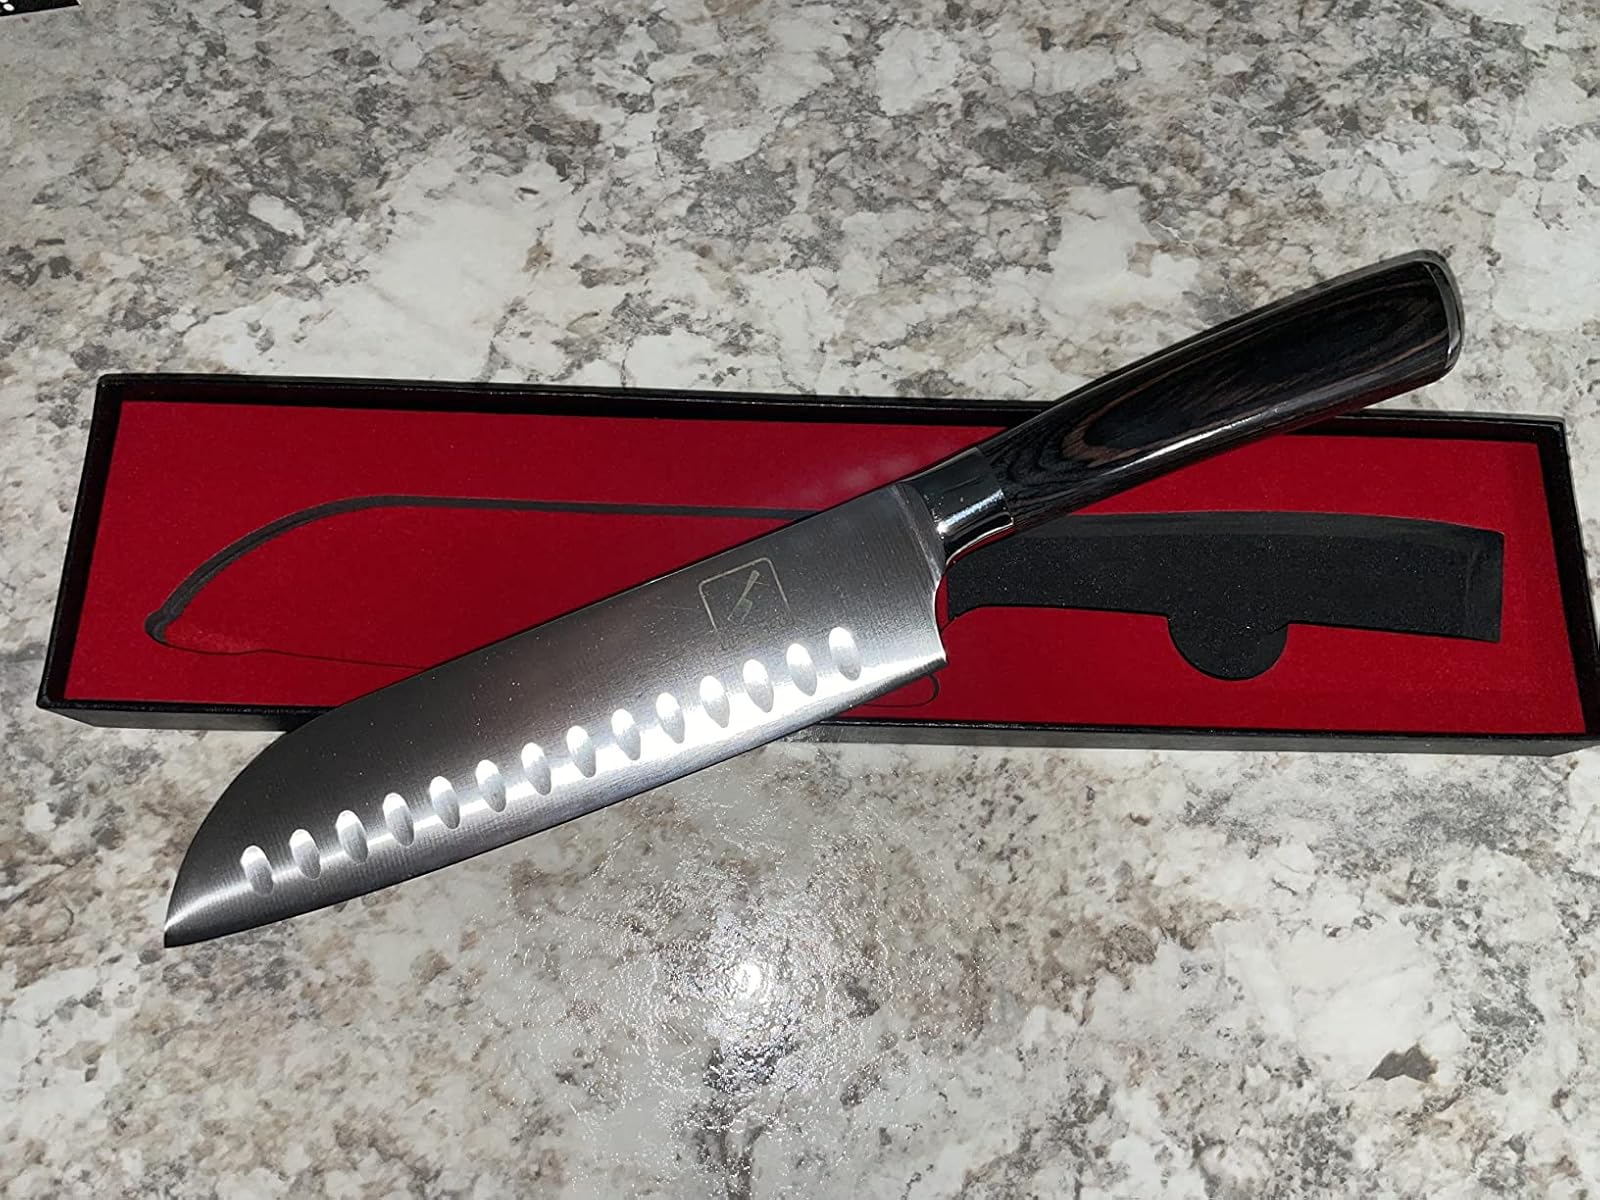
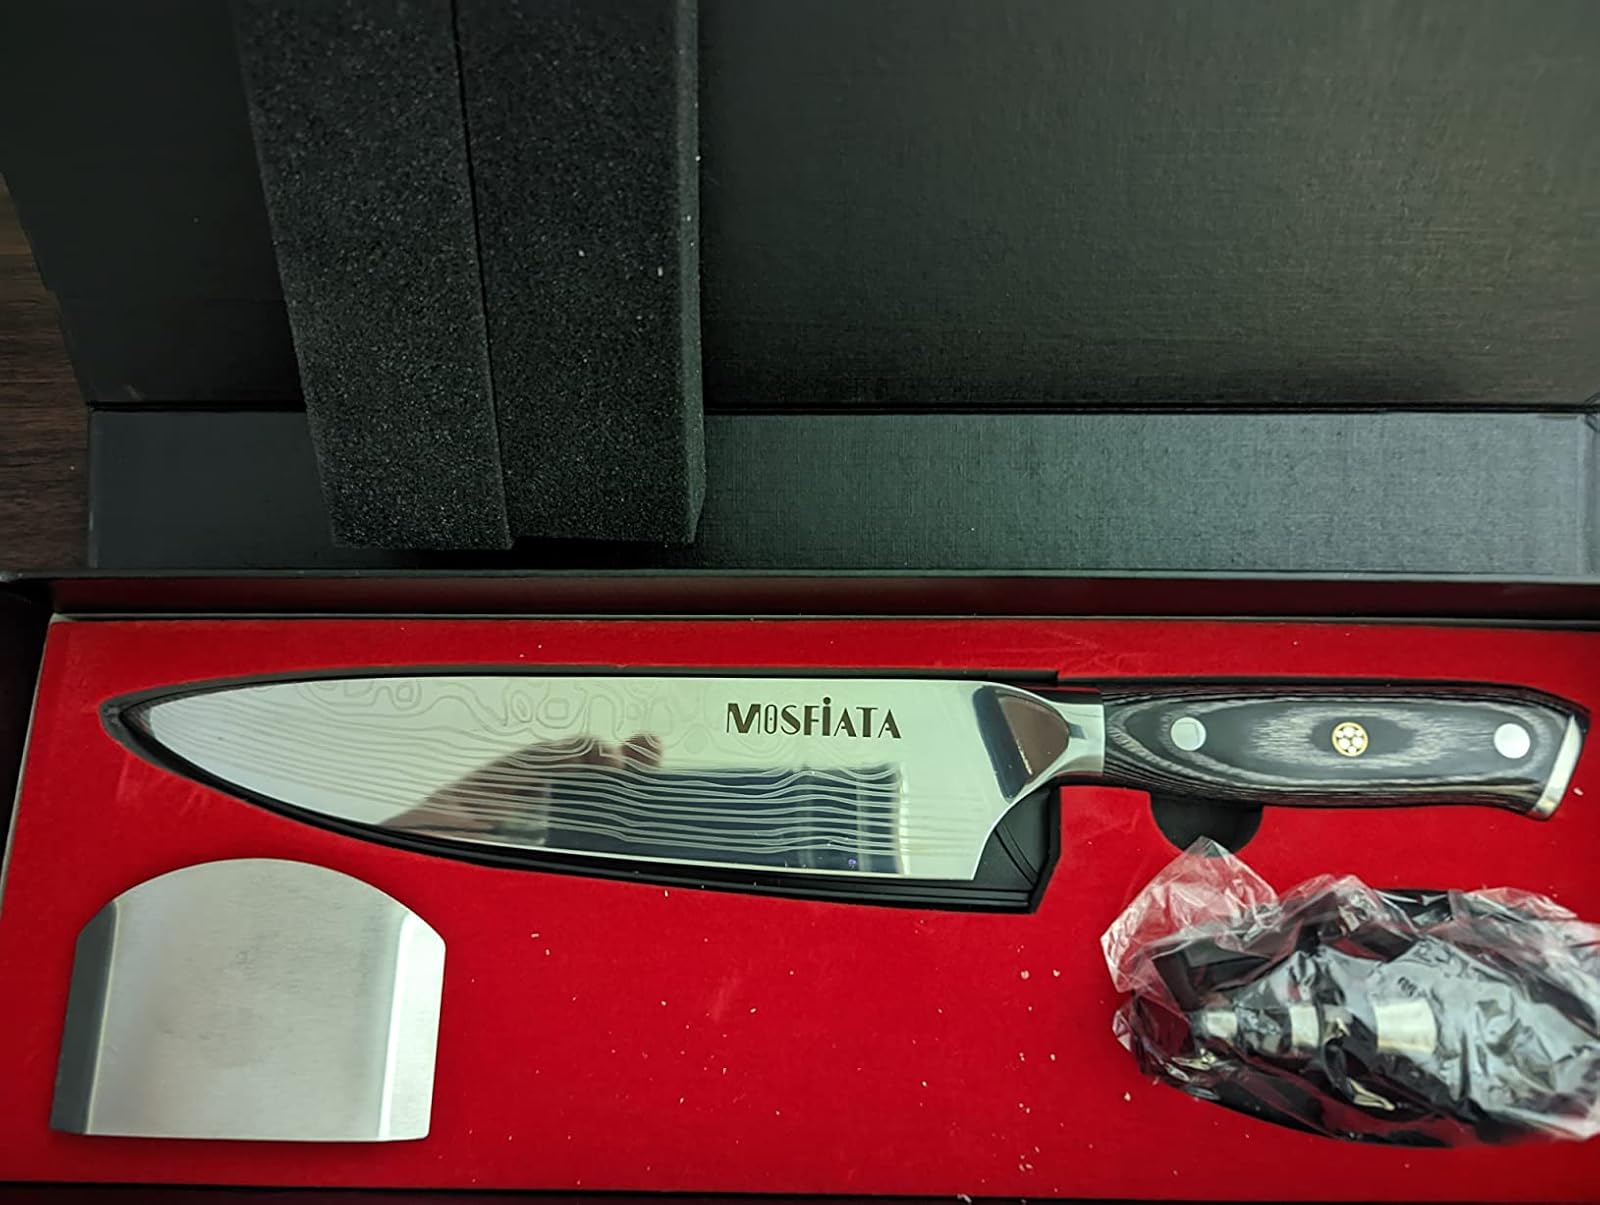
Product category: items_knife
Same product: no